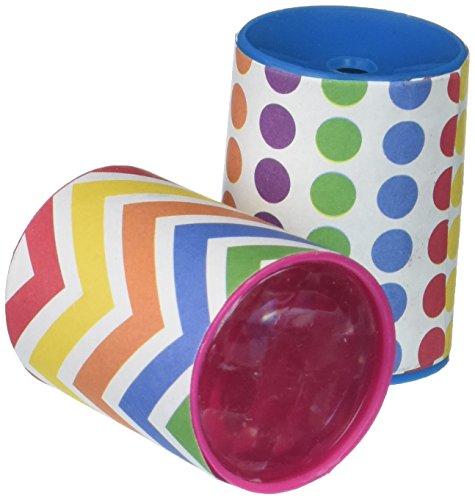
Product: U.S. Toy 7652 Prism Scopes
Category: Toys & Games | Novelty & Gag Toys | Prisms & Kaleidoscopes
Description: Great Condition.
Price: $3.71
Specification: ProductDimensions:2x4x2inches|ItemWeight:2.4ounces|ShippingWeight:2.4ounces(Viewshippingratesandpolicies)|DomesticShipping:ItemcanbeshippedwithinU.S.|InternationalShipping:ThisitemcanbeshippedtoselectcountriesoutsideoftheU.S.LearnMore|ASIN:B00362OIYI|Itemmodelnumber:SS-UST-7652|Manufacturerrecommendedage:12months-7years